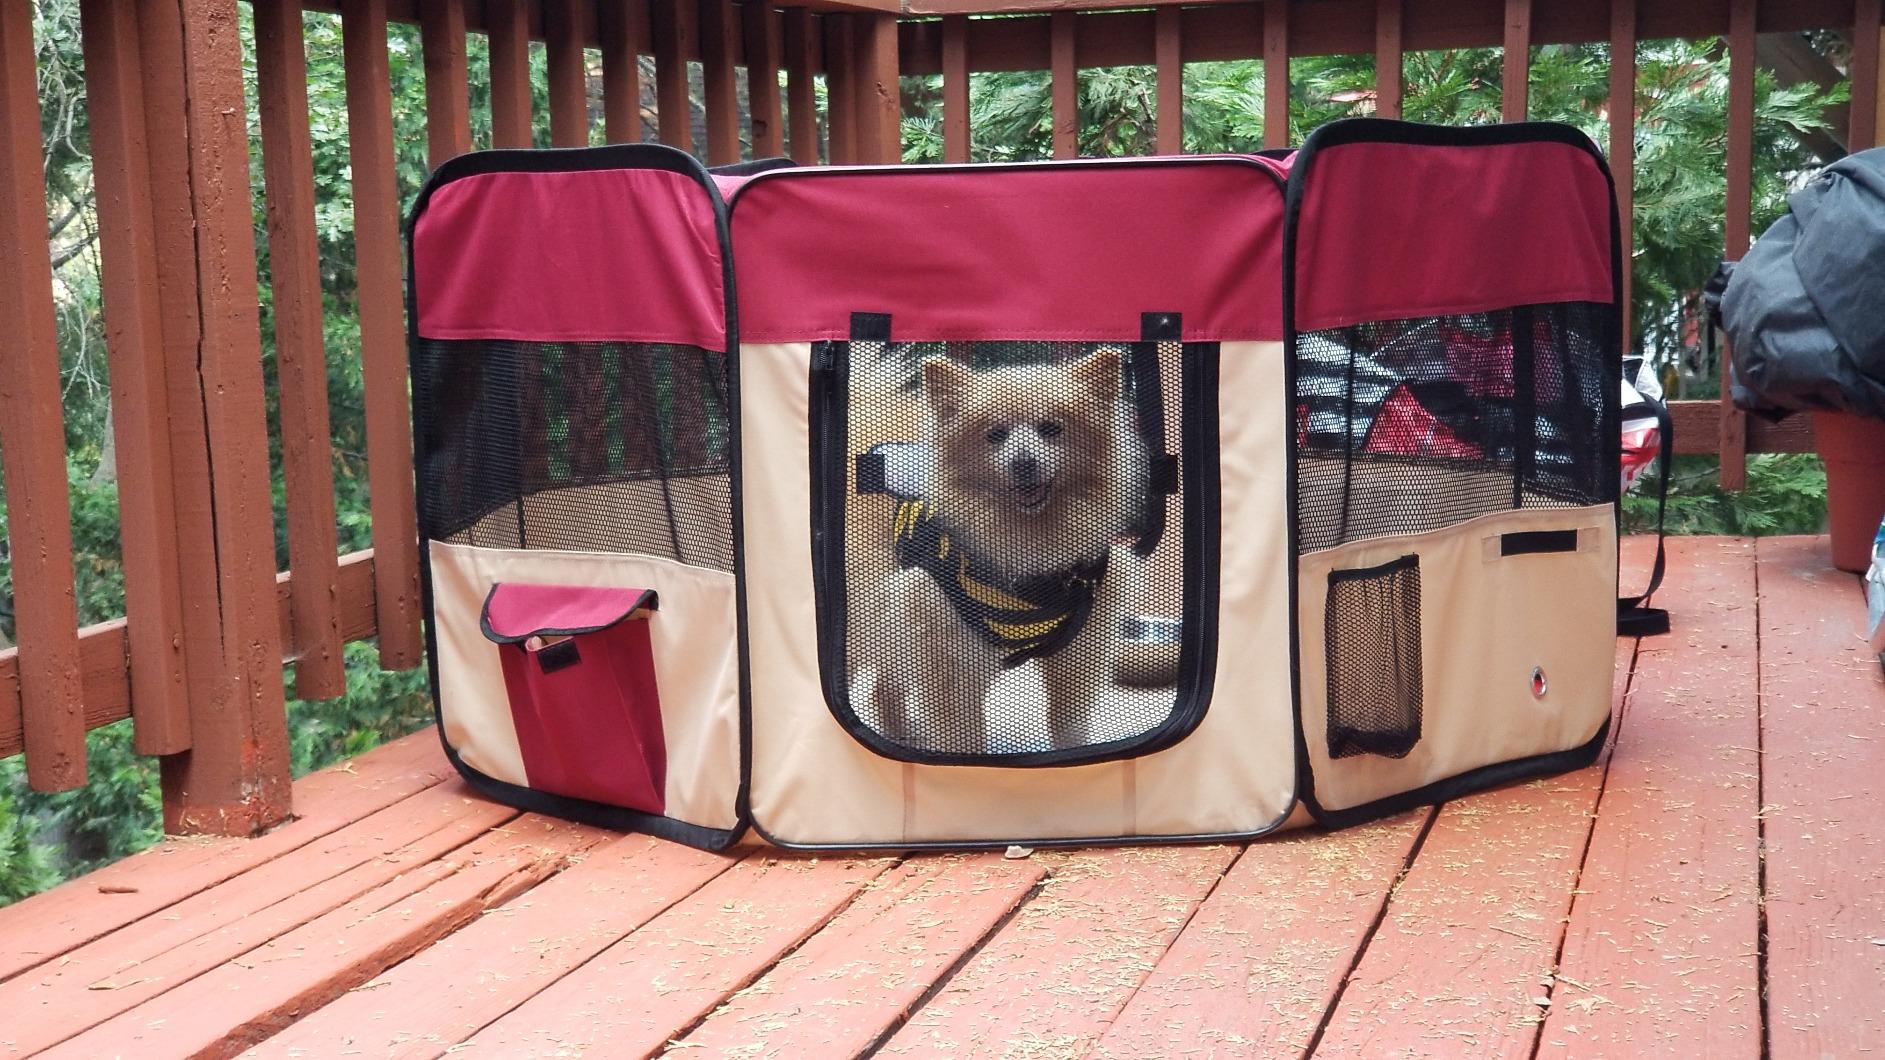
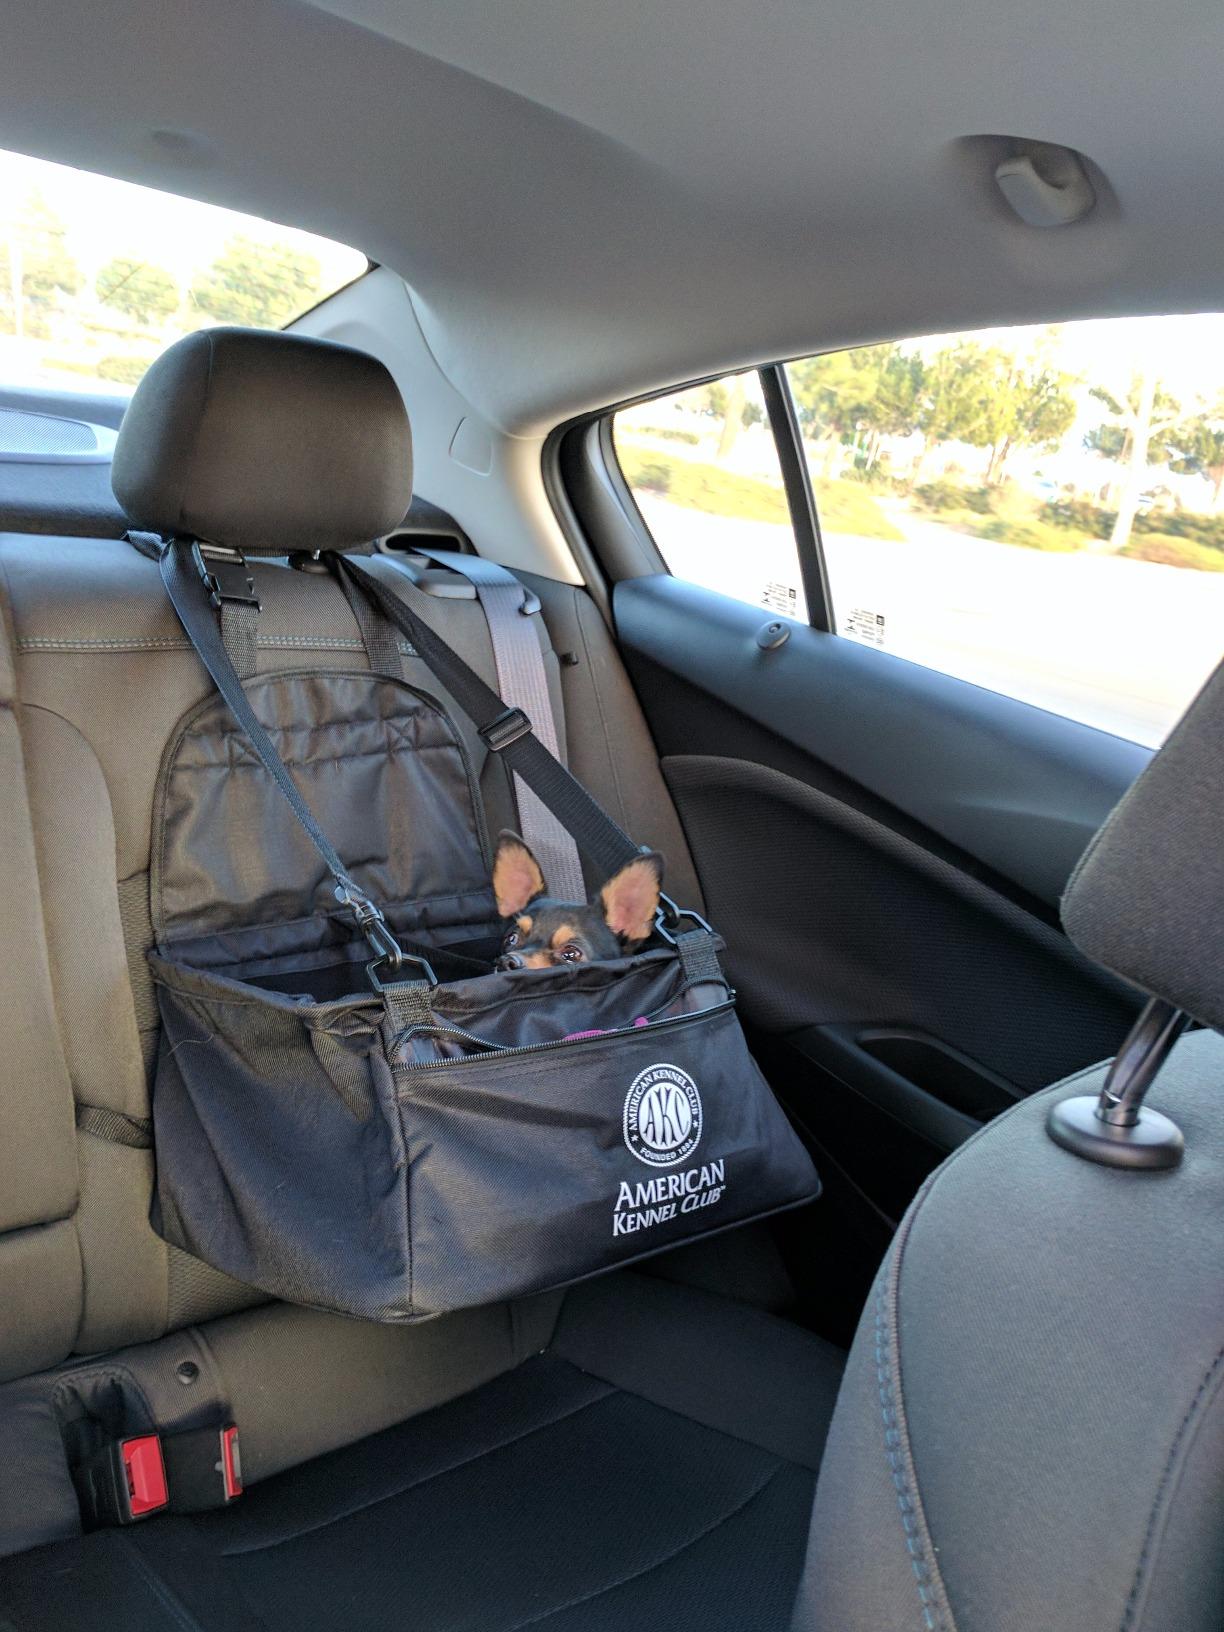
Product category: items_kennel
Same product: no